Juli Soler

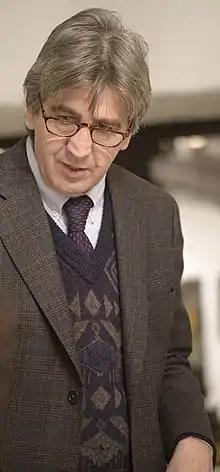

Juli Soler Lobo (31 May 1949 – 6 July 2015) was an entrepreneur from Spain. He was the co-owner and manager of elBulli, a world famous restaurant outside of Barcelona.